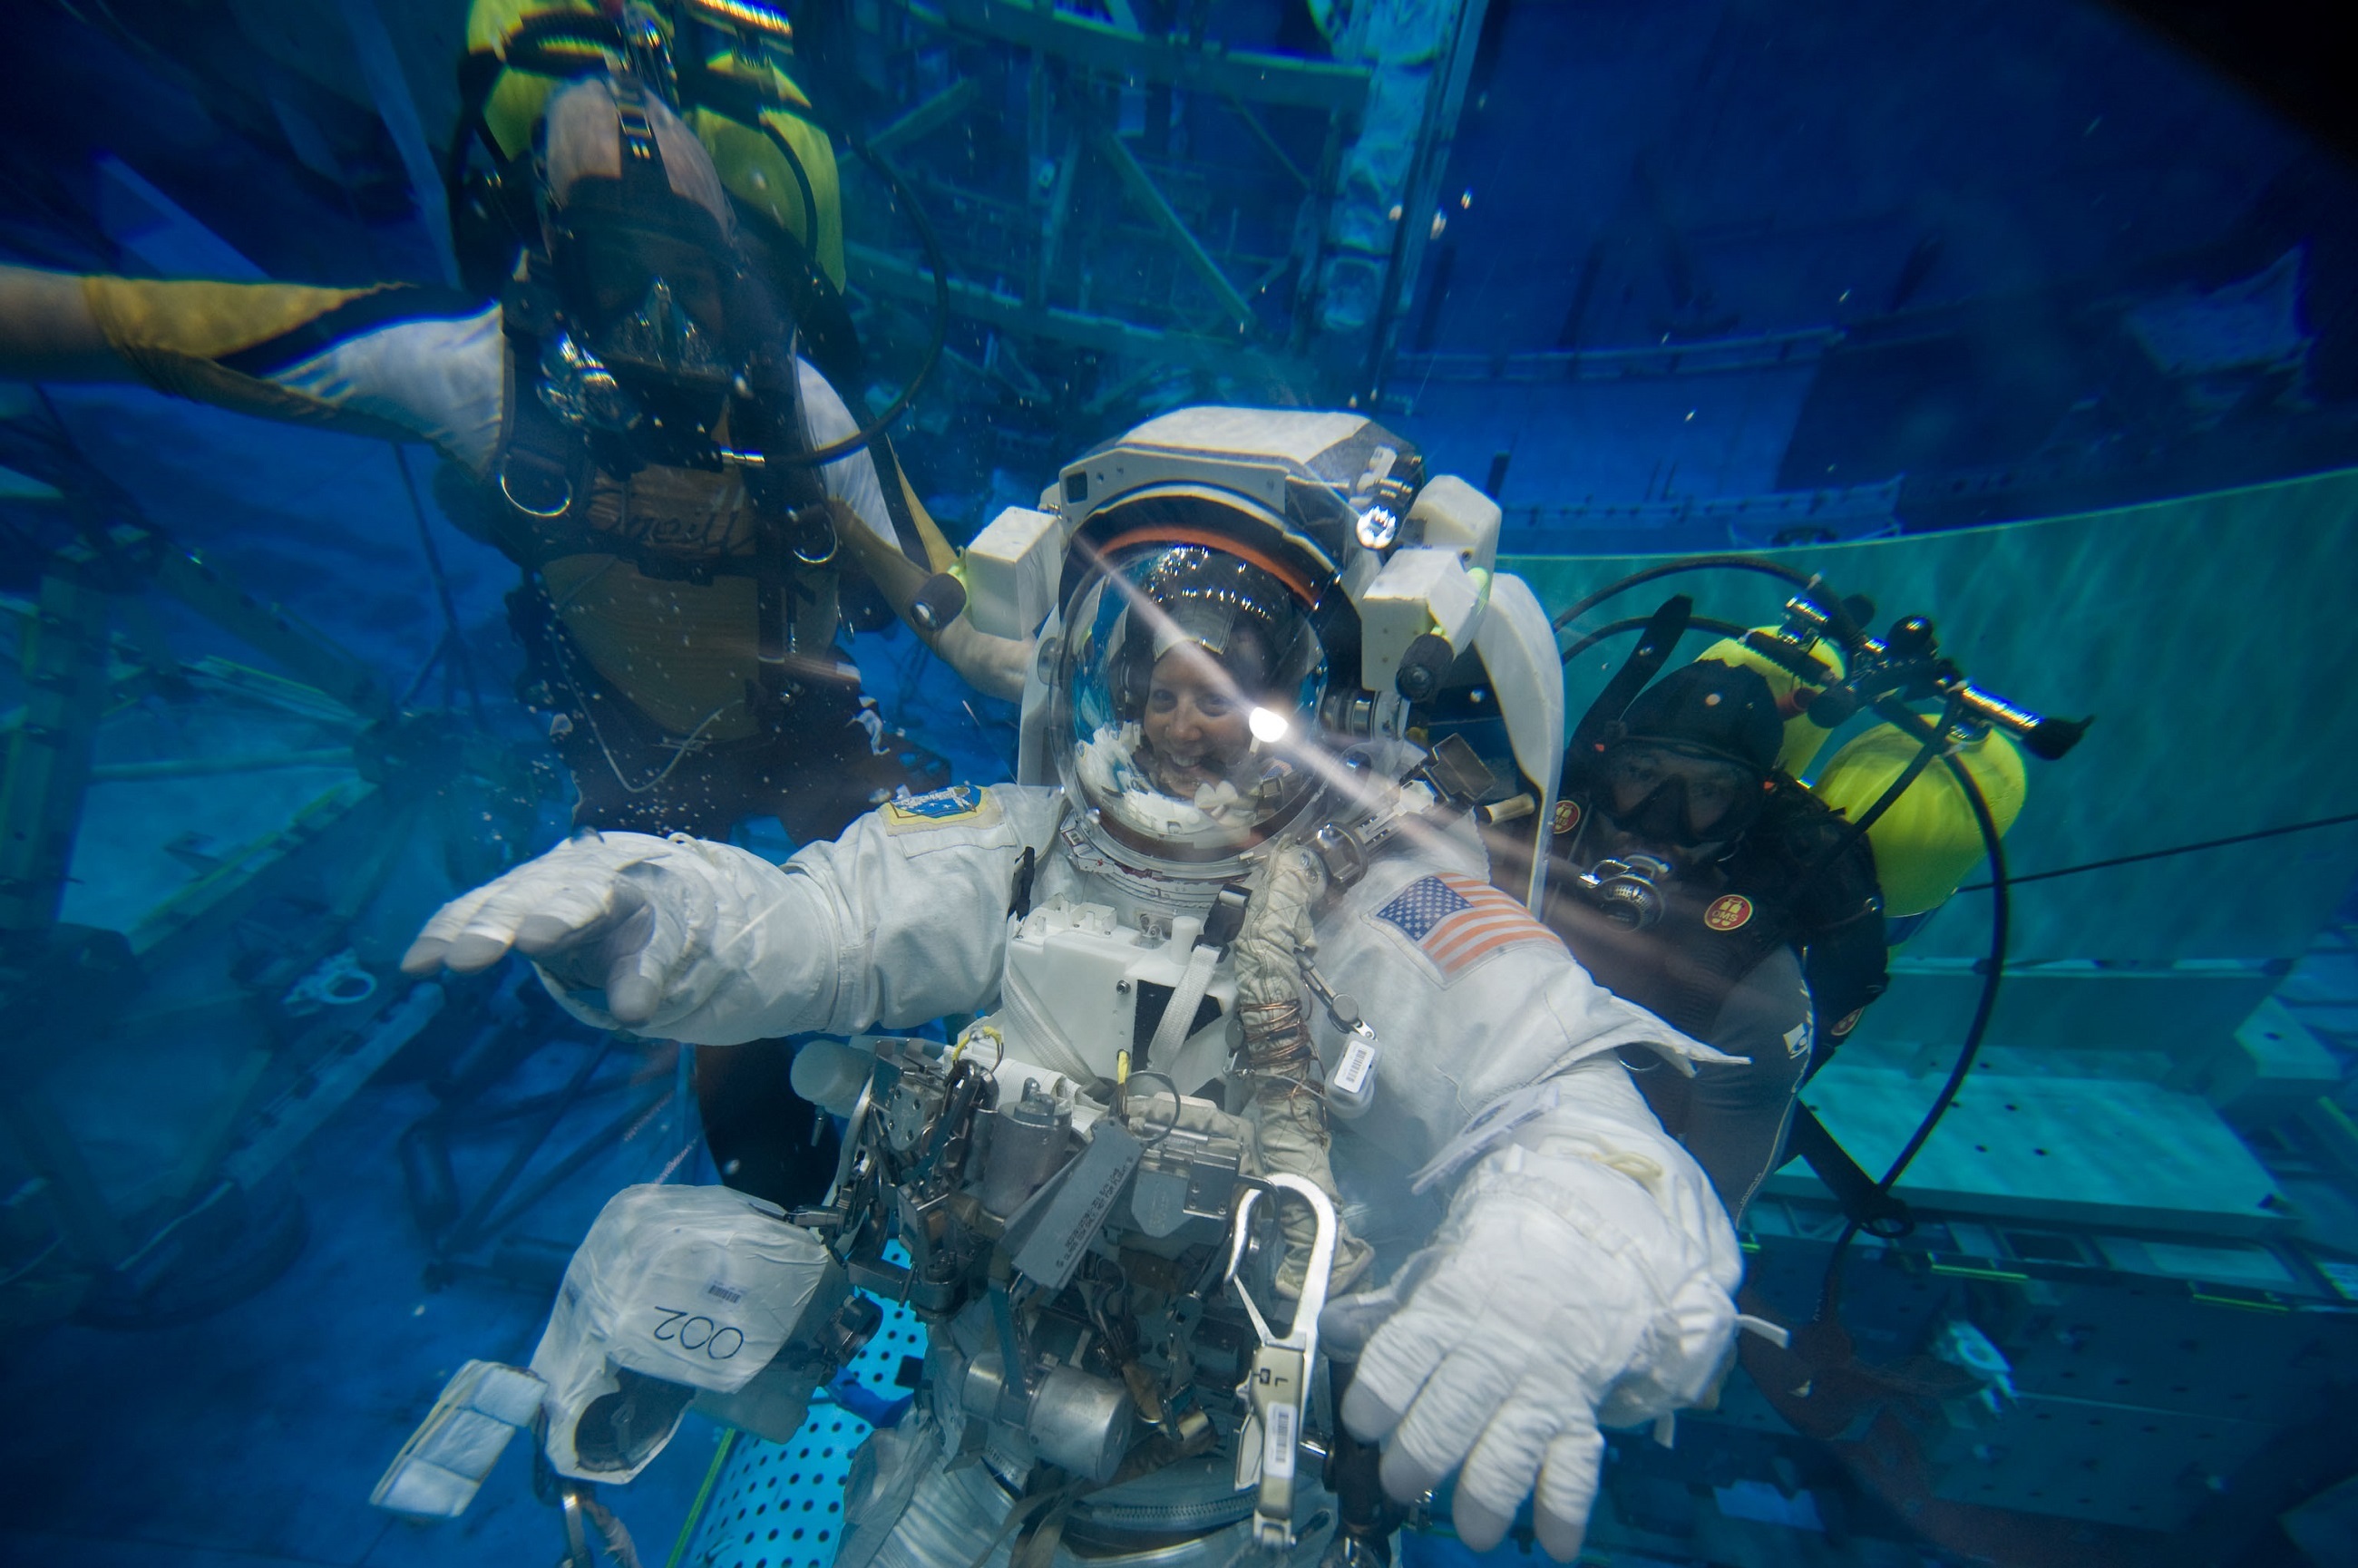
water, adventure, pool, underwater, biology, training, preparation, astronaut, science, spacesuit, helmet, exploration, under water, scuba diving, space station, weightlessness, marine biology, underwater diving